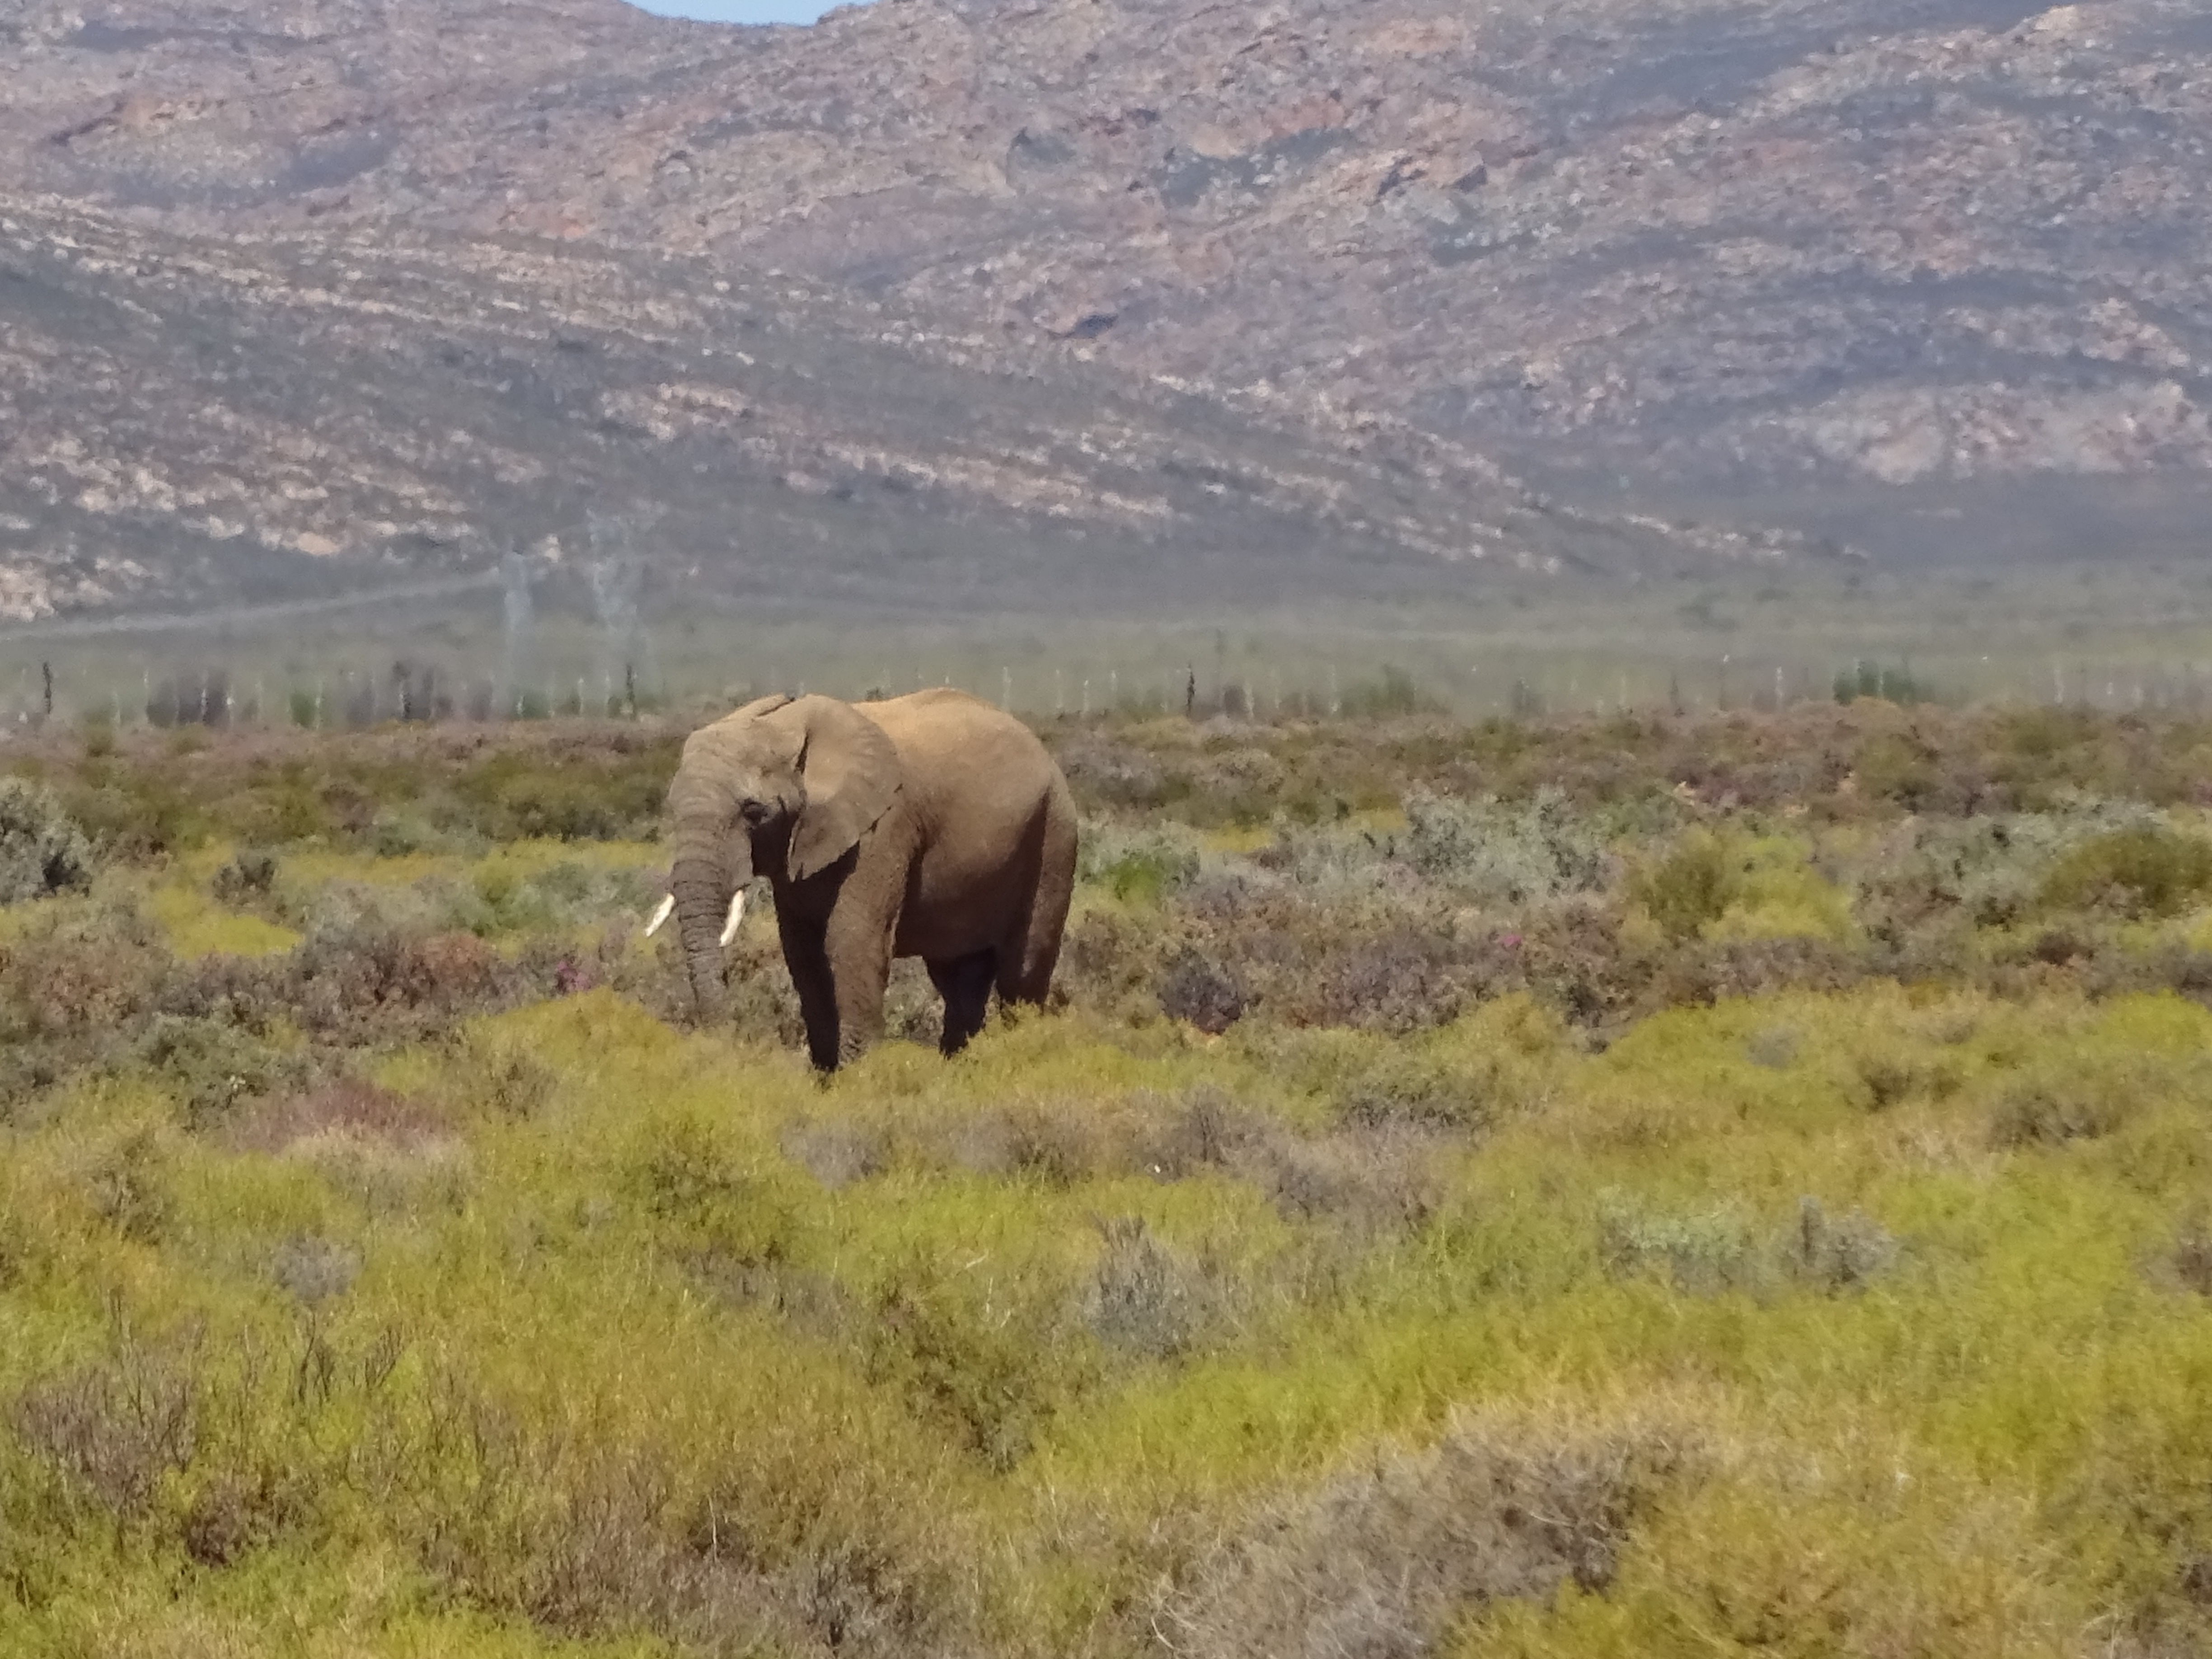
wilderness, prairie, adventure, wildlife, herd, pasture, grazing, mammal, fauna, savanna, plain, elephant, grassland, plateau, habitat, safari, ecosystem, tundra, pachyderm, steppe, indian elephant, african elephant, natural environment, elephants and mammoths